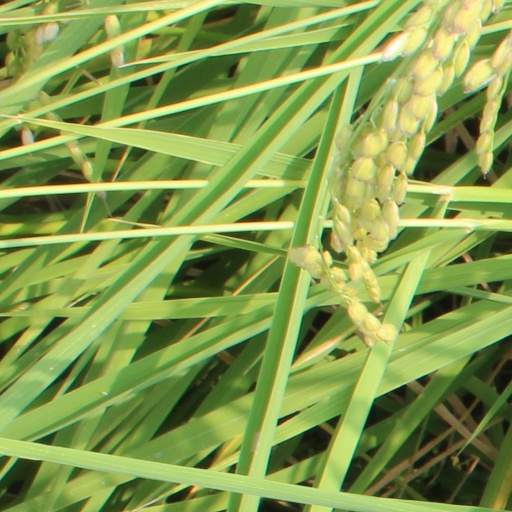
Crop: rice